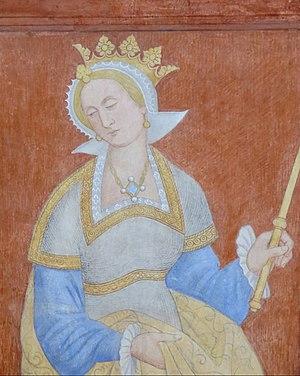
Les épouses des rois de Danemark ont toutes reçu le titre de reine. Le défunt conjoint de la reine Margrethe II, Henri de Laborde de Montpezat, dans un premier temps prince de Danemark, fut le premier à porter, de 1972 à 2016, le titre officiel de prince consort.
Estrid, Estrith ou Astrith Svendsdatter est une princesse danoise, fille du roi Sven Iᵉʳ à la barbe fourchue.